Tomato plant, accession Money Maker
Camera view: vertical (180 deg); turntable rotation: 0 degrees
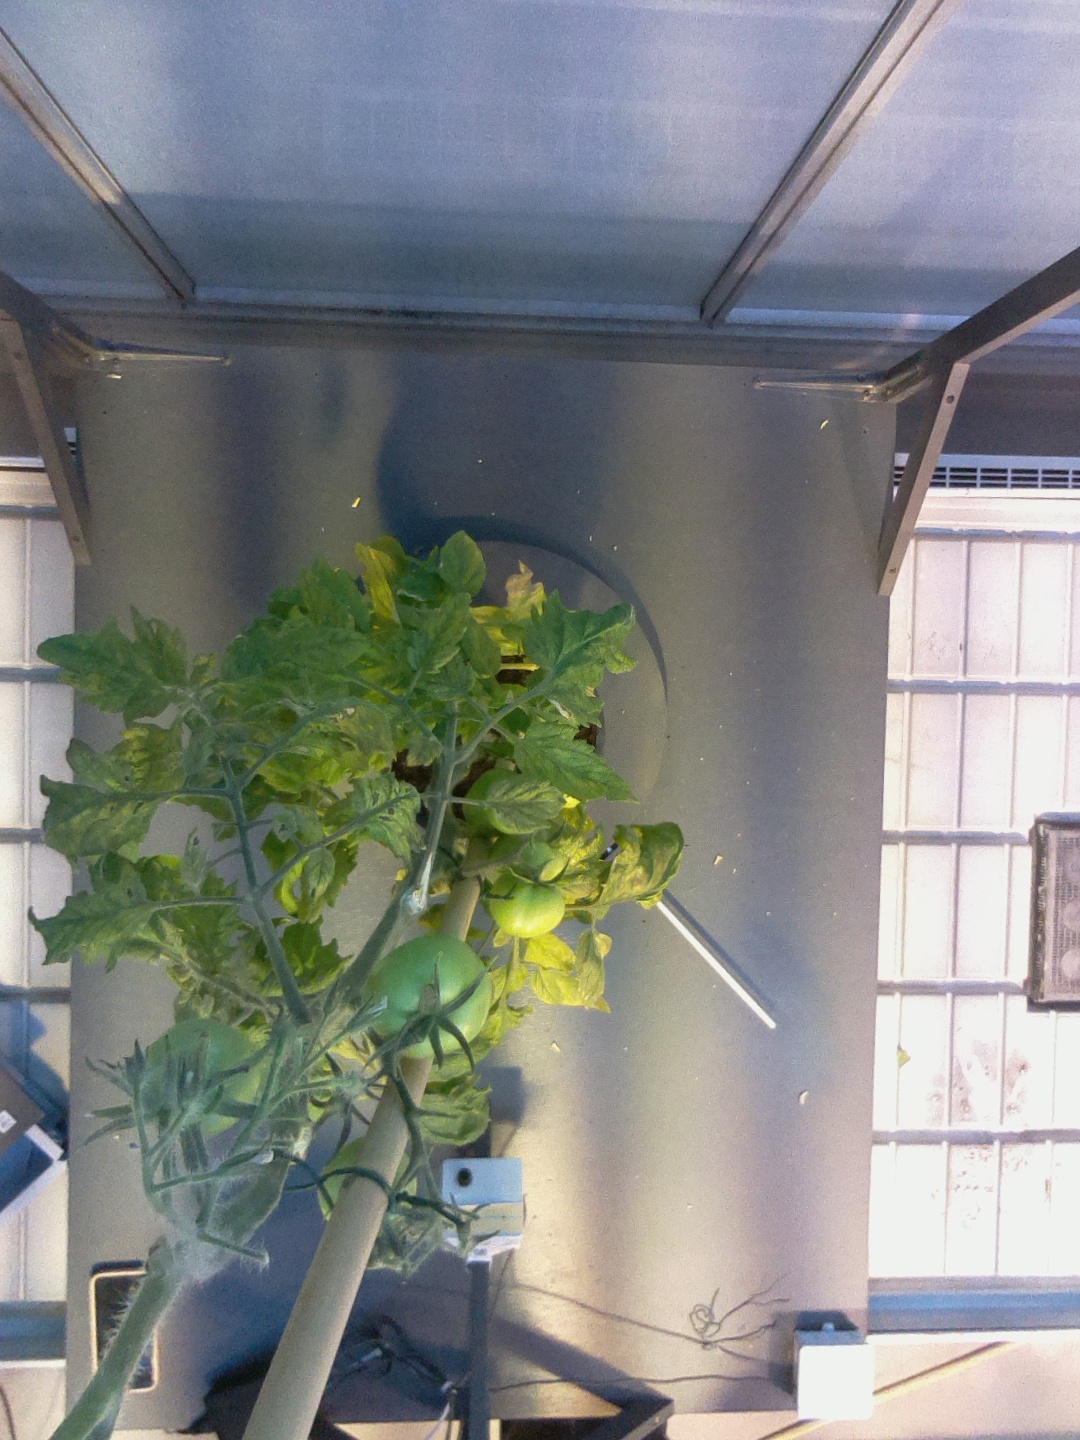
BBCH growth stage 79: 90% -100% of final fruit size